Eaton Socon Castle

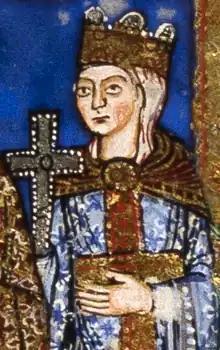
Empress Matilda

Hugh de Beauchamp was a Norman landowner, installed during the Norman Conquest, and based in Bedford. He acquired the manor of Eaton (present-day Eaton Socon) in about 1120 and it was probably he who built Eaton Socon castle. From 1139 to 1153 there was civil war in England as Stephen and Matilda contested the throne.